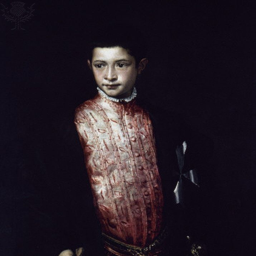
visual artist , portrait of person .